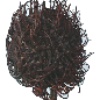
Label: rambutan